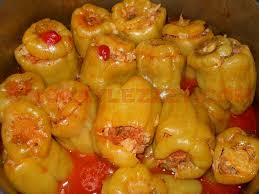
Yemek: biber_dolmasi